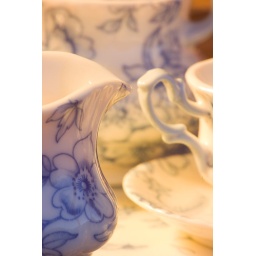
A tea set in a shop window in downtown Coupeville, lit by pre-dawn blue sky outside and tungsten orange inside.